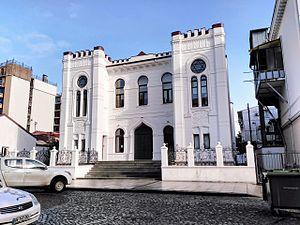
Batoumi est une ville de Géorgie, capitale de la région autonome d'Adjarie détachée de l'ancienne région historique de Gourie, et ayant le statut de ville depuis 1878, avec une population estimée à 154 600 habitants le 1ᵉʳ janvier 2016 selon l'Office national des statistiques de Géorgie.
Le synagogue de Batoumi est une synagogue à Batoumi, en Géorgie. Elle est située au 33, rue Vazha-Pshavela.